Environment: real
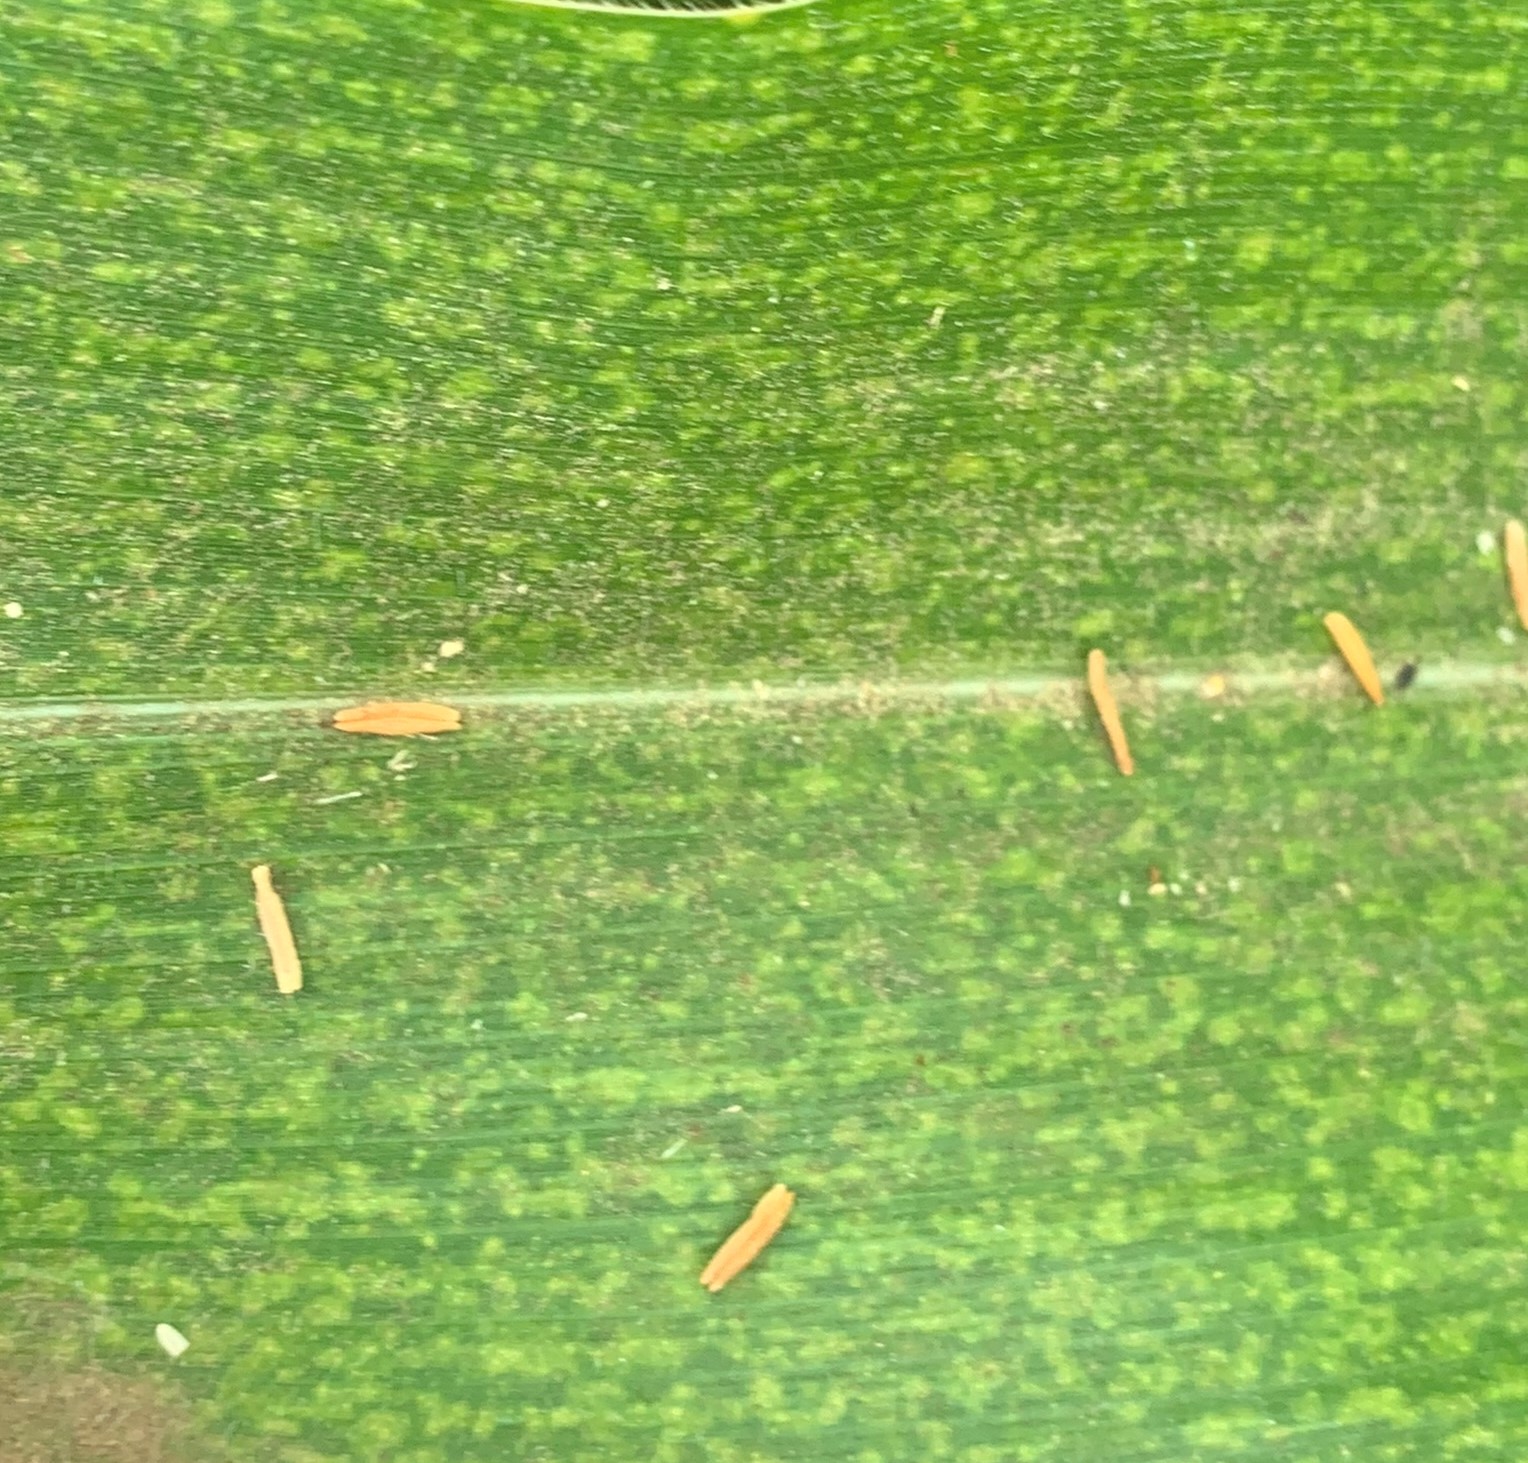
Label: lethal_necrosis